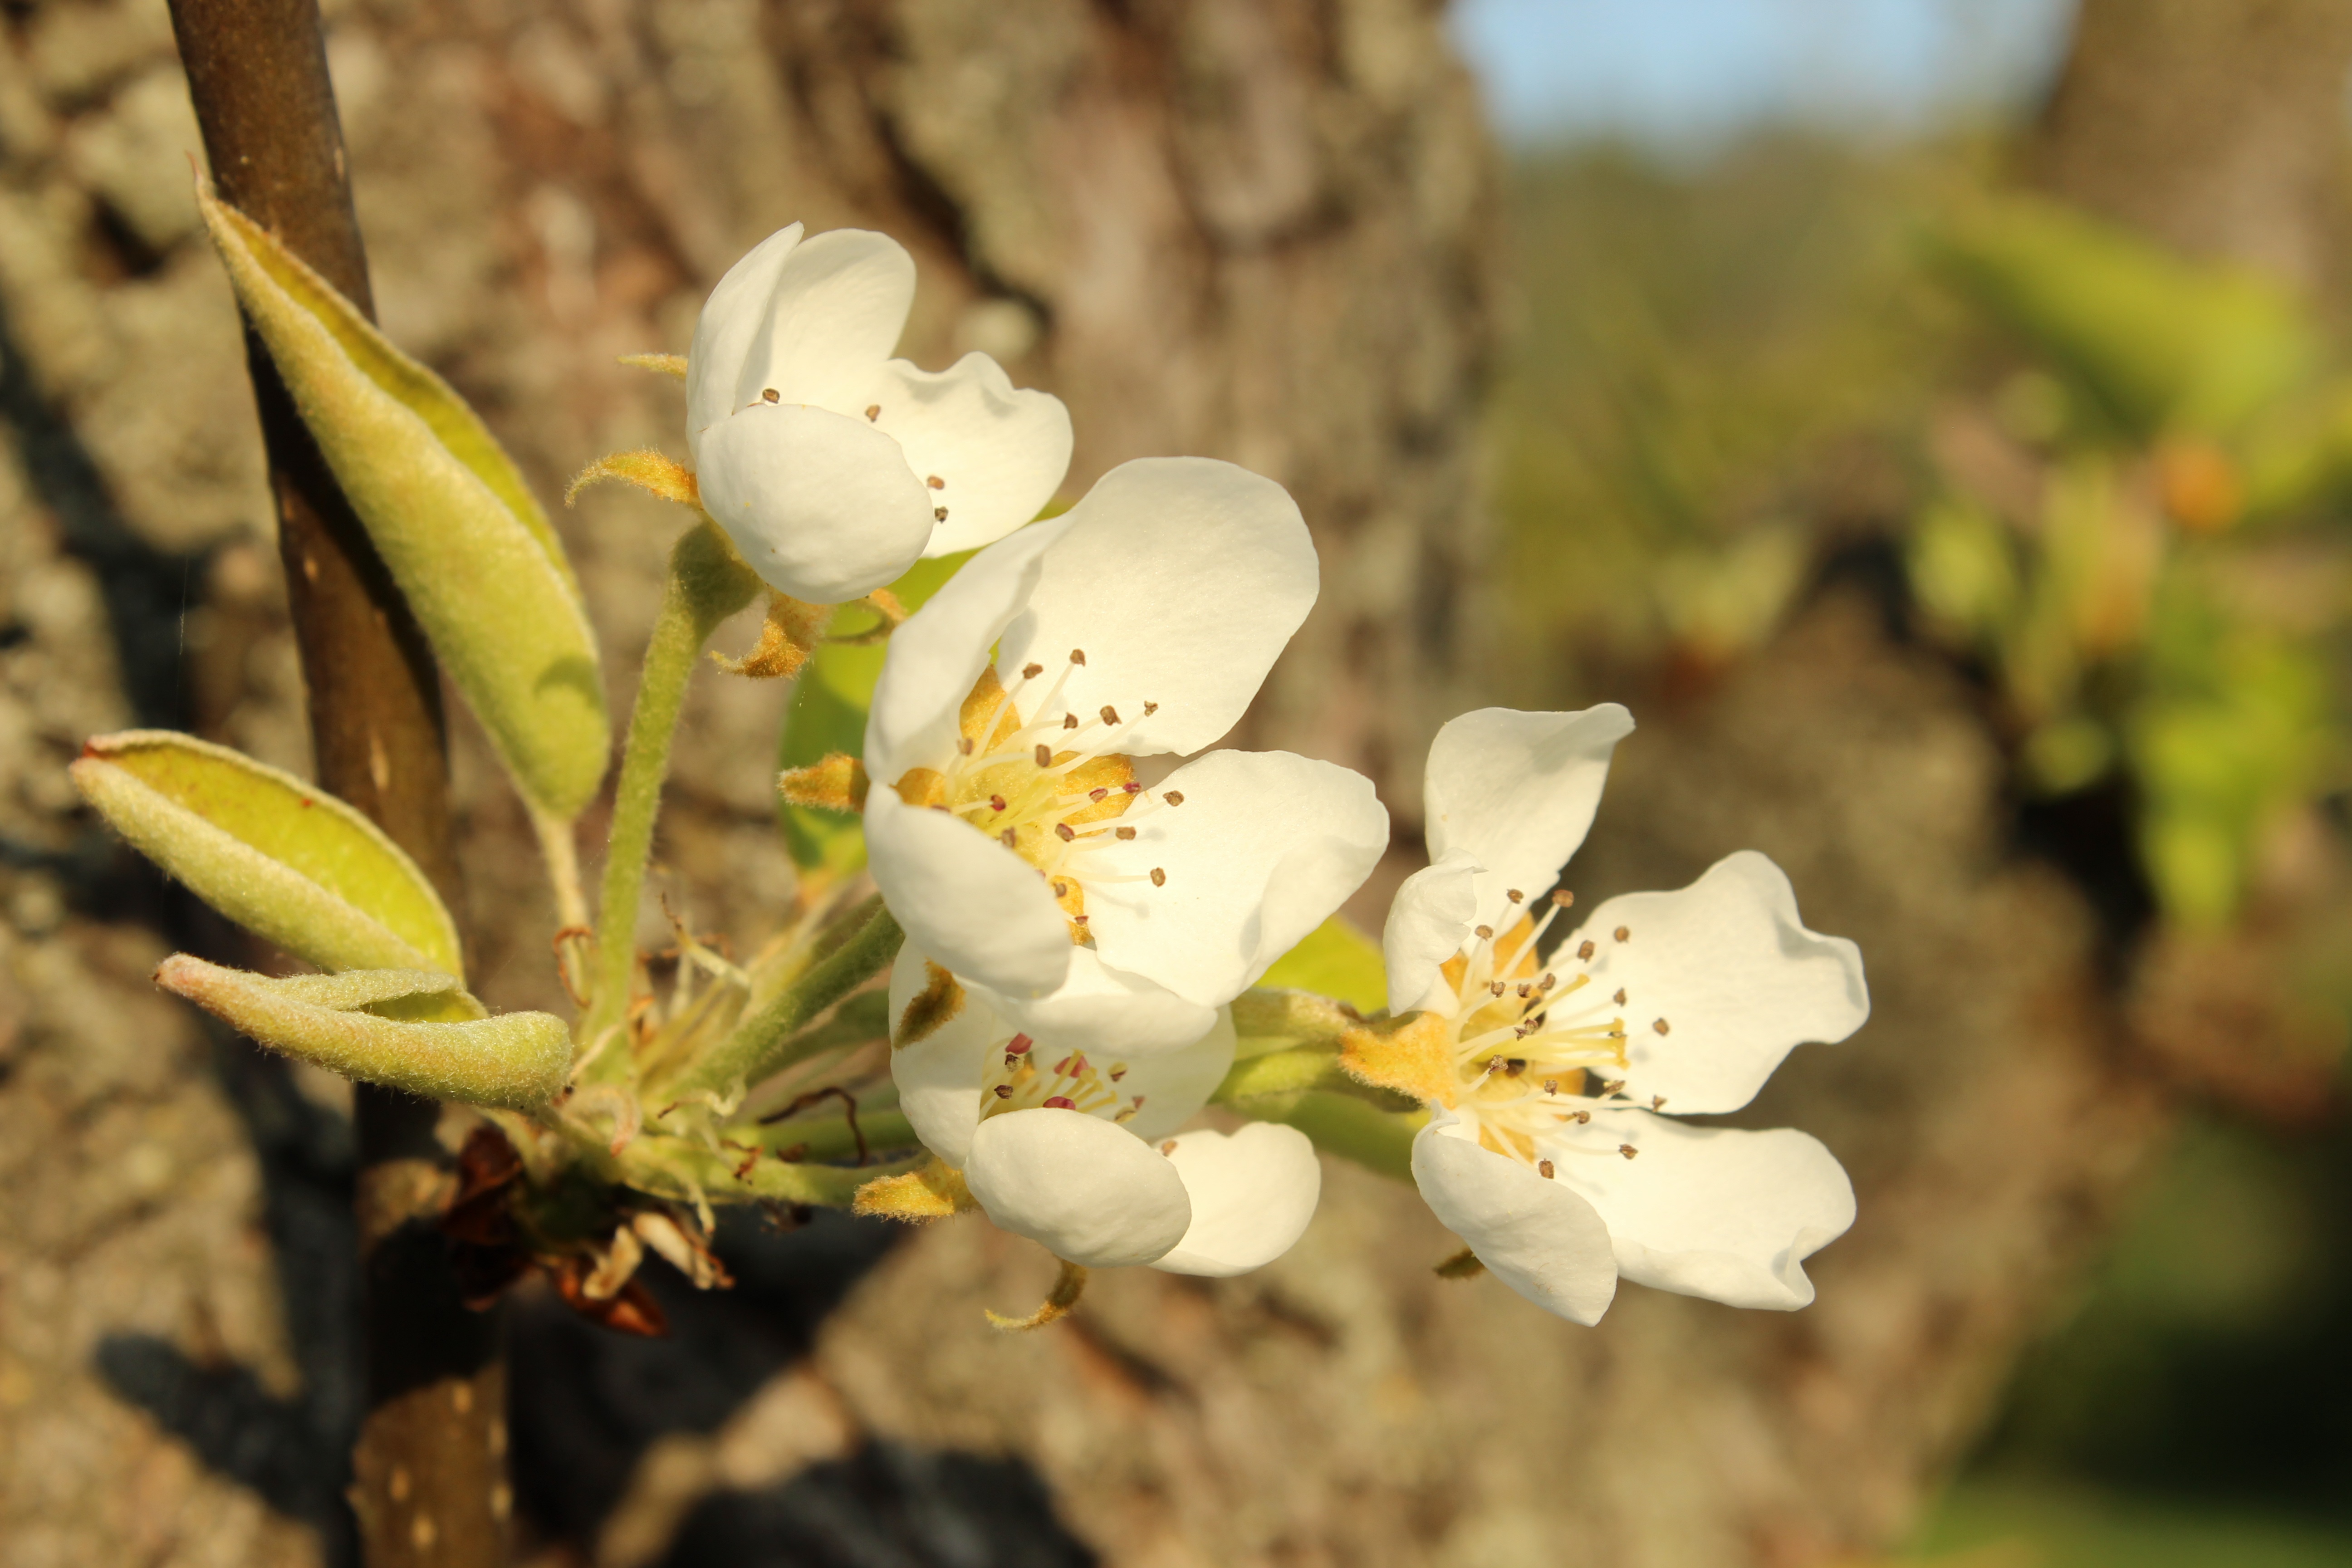
tree, nature, branch, blossom, plant, white, fruit, leaf, flower, bloom, bark, food, spring, green, produce, macro, botany, yellow, flora, wildflower, flowers, close up, shrub, macro photography, flowering plant, woody plant, land plant